The Tale

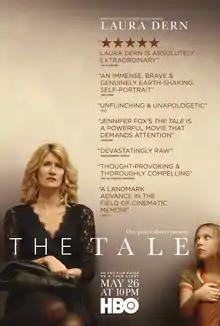
Film release poster

The Tale is a 2018 American drama film written and directed by Jennifer Fox and starring Laura Dern, Ellen Burstyn, Jason Ritter, Elizabeth Debicki, Isabelle Nélisse, Common, Frances Conroy, and John Heard. It tells the story of Fox's own child sexual abuse and her coming to terms with it in her later life. It premiered at the 2018 Sundance Film Festival and aired on HBO on May 26, 2018.